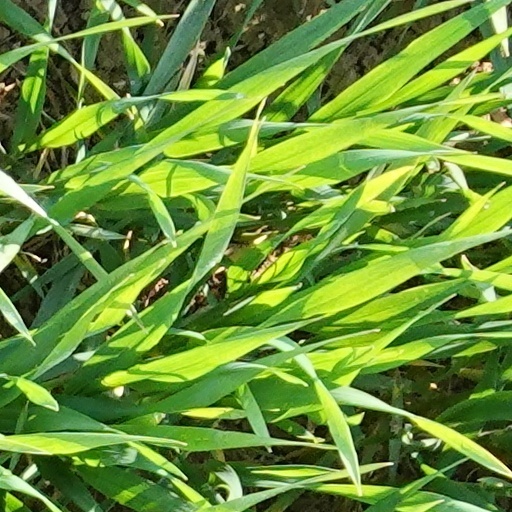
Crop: wheat